Józef Poniatowski

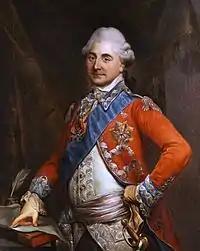
Stanislaus Augustus of Poland encouraged his nephew to return and serve in the Polish ranks.

Summoned by his uncle, Stanislaus II Augustus, and the Sejm when the Polish Army was reorganized, Poniatowski returned to Poland. The King had made previous arrangements with the Austrian authorities for this transfer, which in the end depended on his nephew's willingness to make the move. In October 1789, together with Tadeusz Kościuszko and three others, Poniatowski received the rank of major-general, and was appointed commander of a division in Ukraine and devoted himself to rebuilding the small, and long-time neglected, Polish–Lithuanian Commonwealth's army.